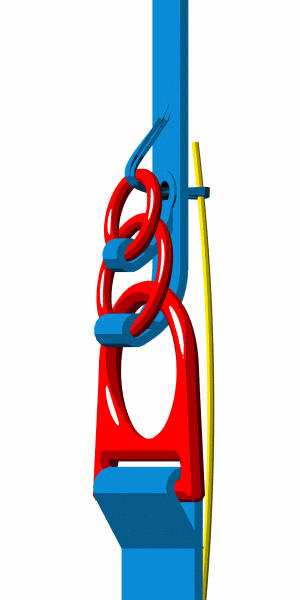
Le système trois anneaux est un élément du parachute largement répandu dans le parachutisme sportif et militaire. Il permet de relier les élévateurs de la voile principale au harnais du parachutiste.